Al Higdon

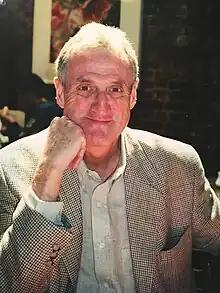
Allan "Al" Higdon in 2018.

Allan "Al" K. Higdon (born 1936) is an American retired advertising and public relations executive. Primarily based in Wichita, Kansas, he specialized in marketing and communications for the aircraft industry. Higdon worked at Beech Aircraft Corporation, where he helped introduce the Beechcraft King Air. He also worked at Learjet Corporation, where he developed a strategic approach to promote Learjet aircraft and make the brand well known among the public. Higdon partnered with Wendell Sullivan to form the advertising and public relations firm Sullivan Higdon Inc. In 1979, the firm was renamed to Sullivan Higdon & Sink. In 2019, the firm changed its name again to Signal Theory. Today, Signal Theory has over 140 employees spread across the Wichita and Kansas City metro regions.